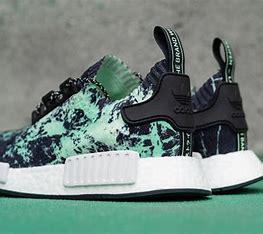
Brand: Adidas
Model: NMD_R1 Pk